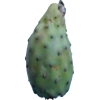
Label: cactus_fruit_green